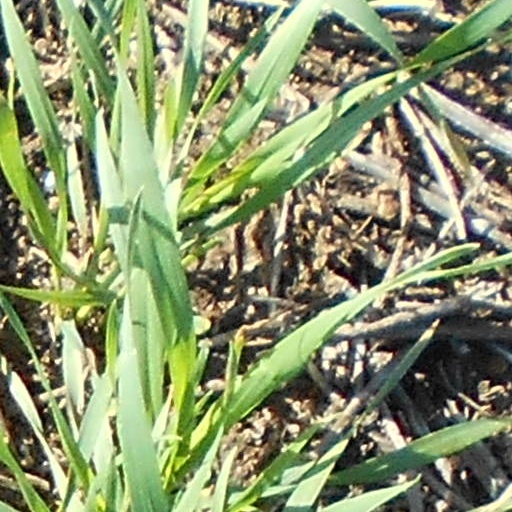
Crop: wheat